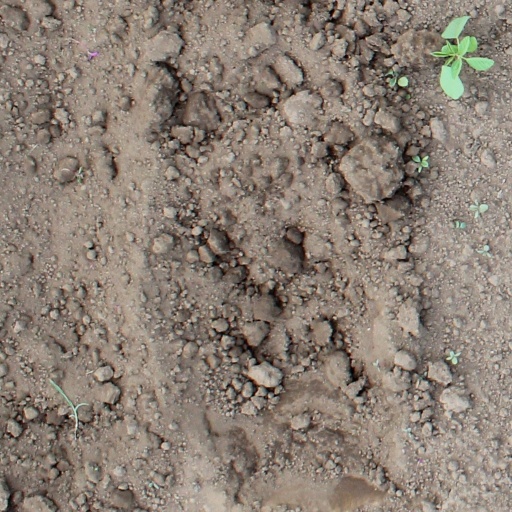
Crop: soybean